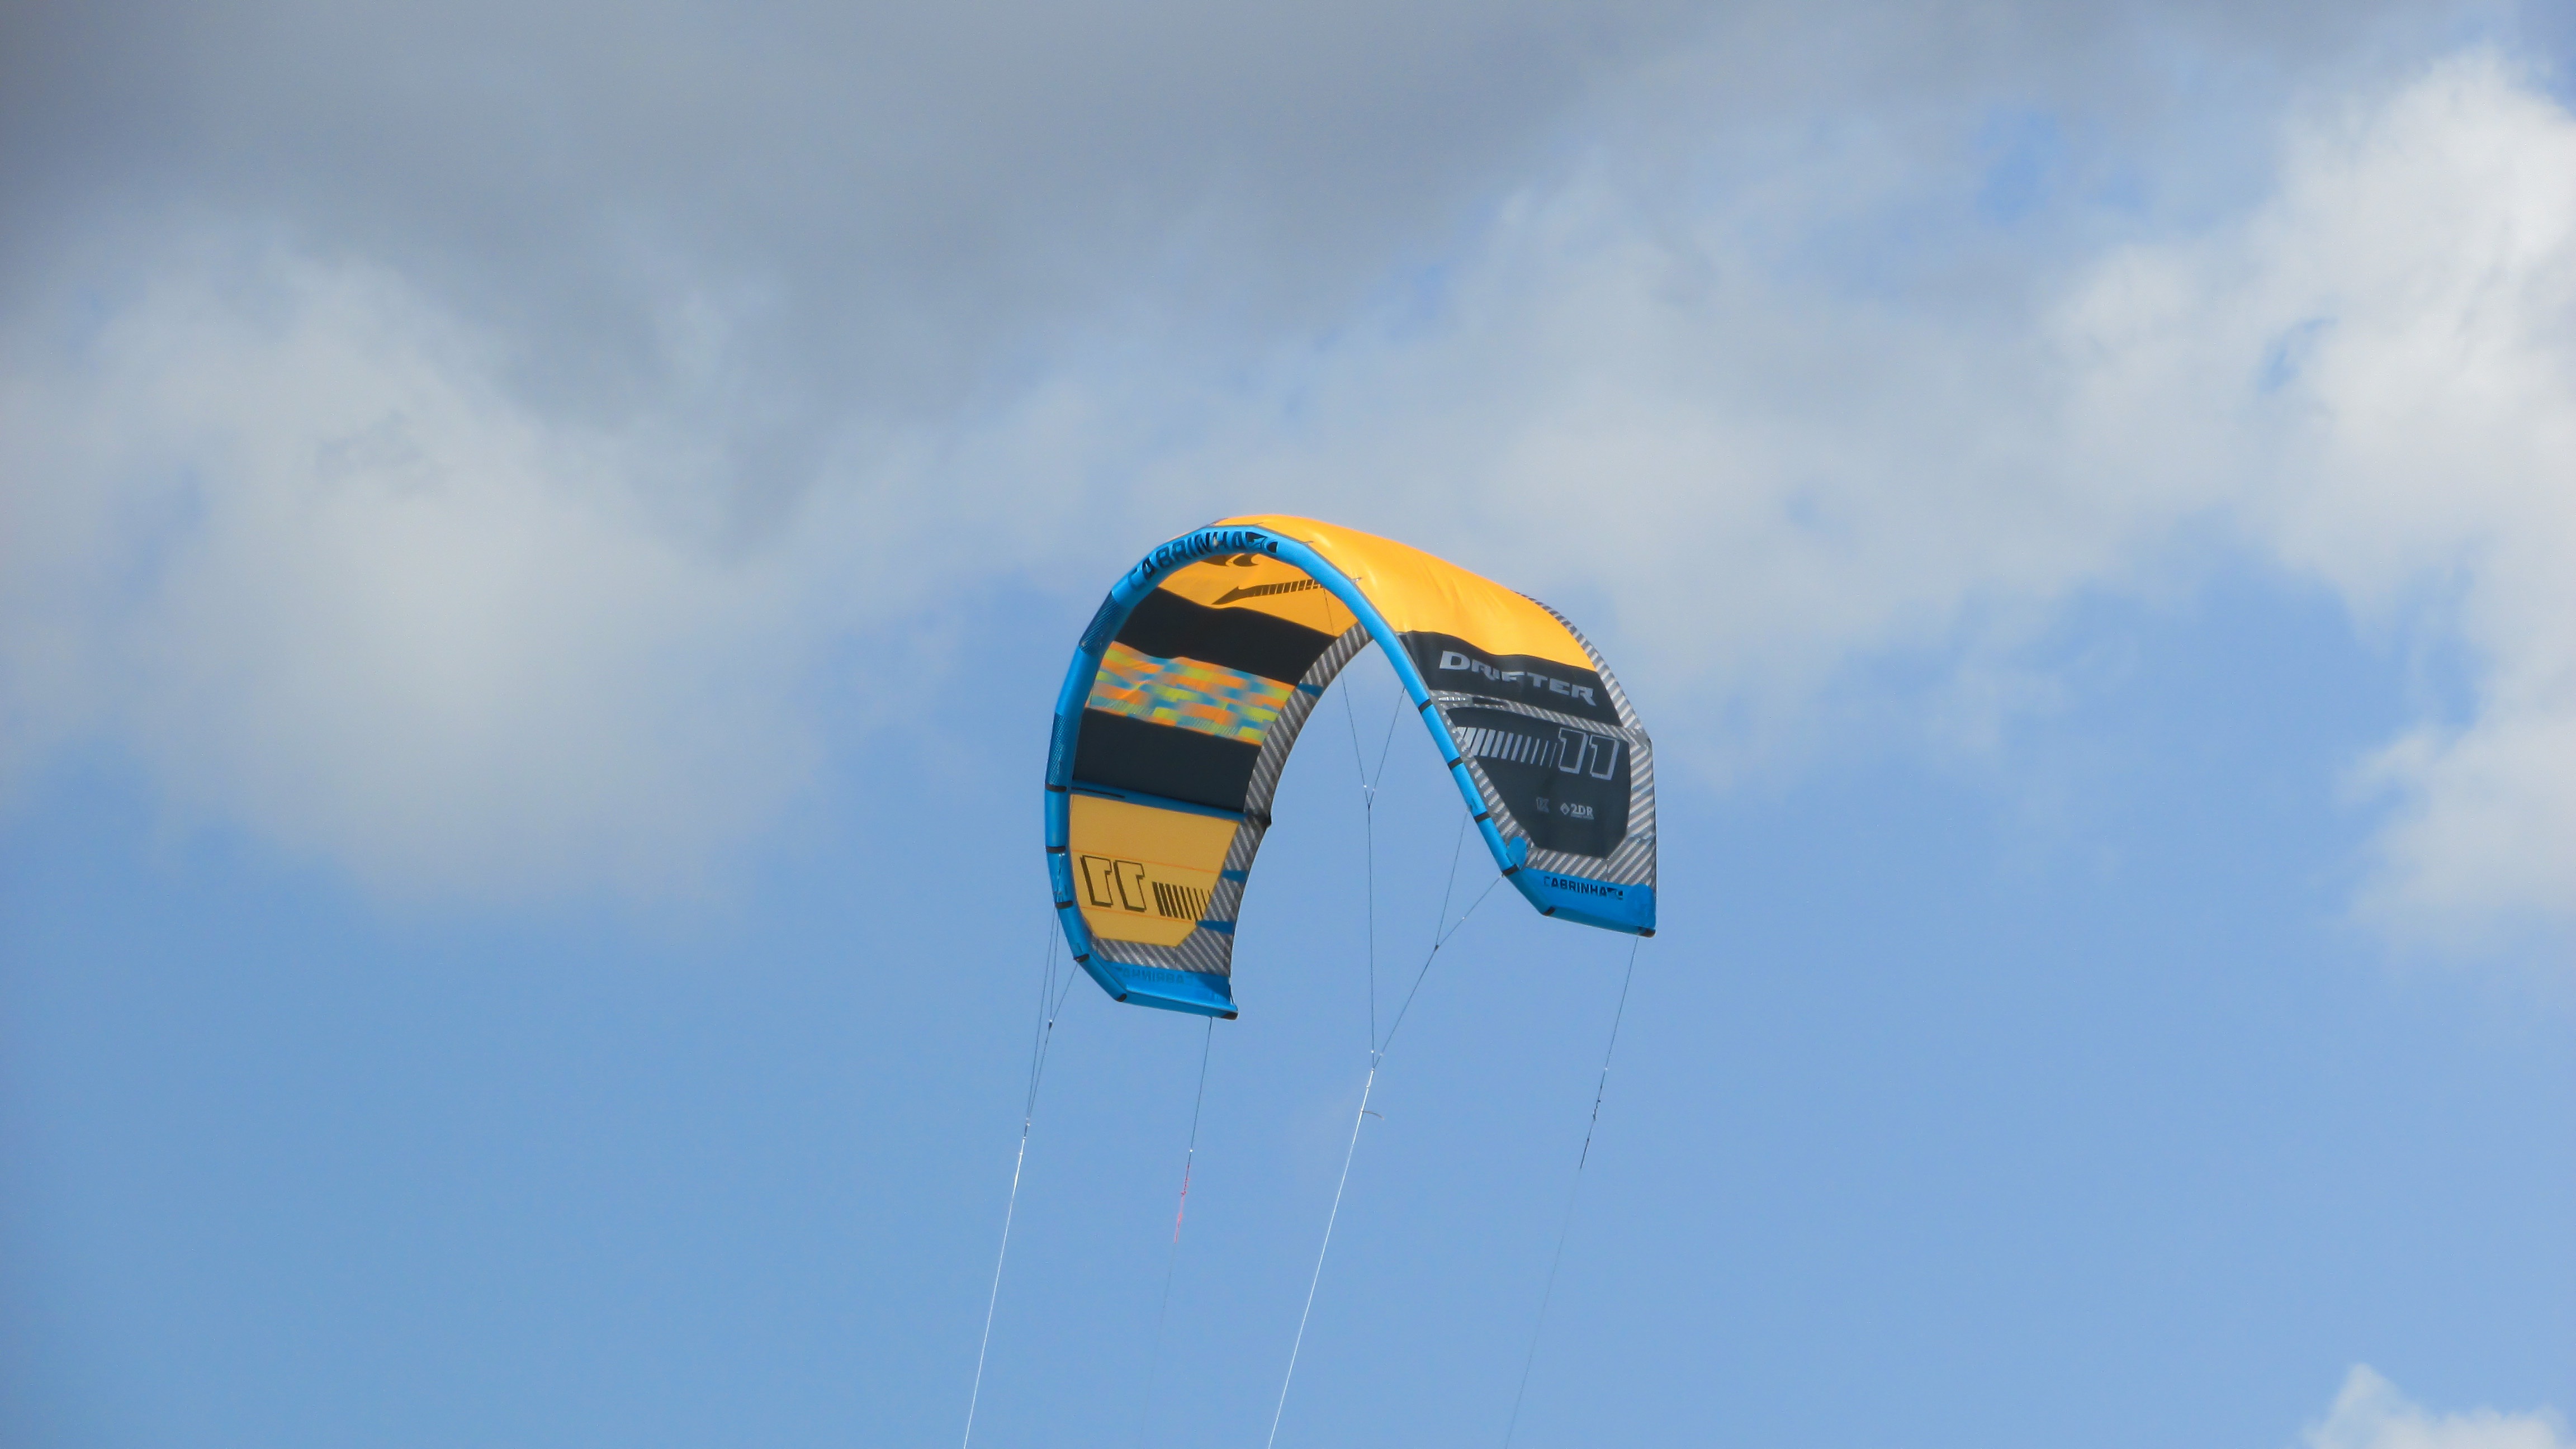
sea, sky, sport, wind, equipment, action, blue, extreme, extreme sport, toy, parachute, activity, sports, kite surf, atmosphere of earth, windsports, kite sports